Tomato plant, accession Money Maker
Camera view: tilt-top (135 deg); turntable rotation: 0 degrees
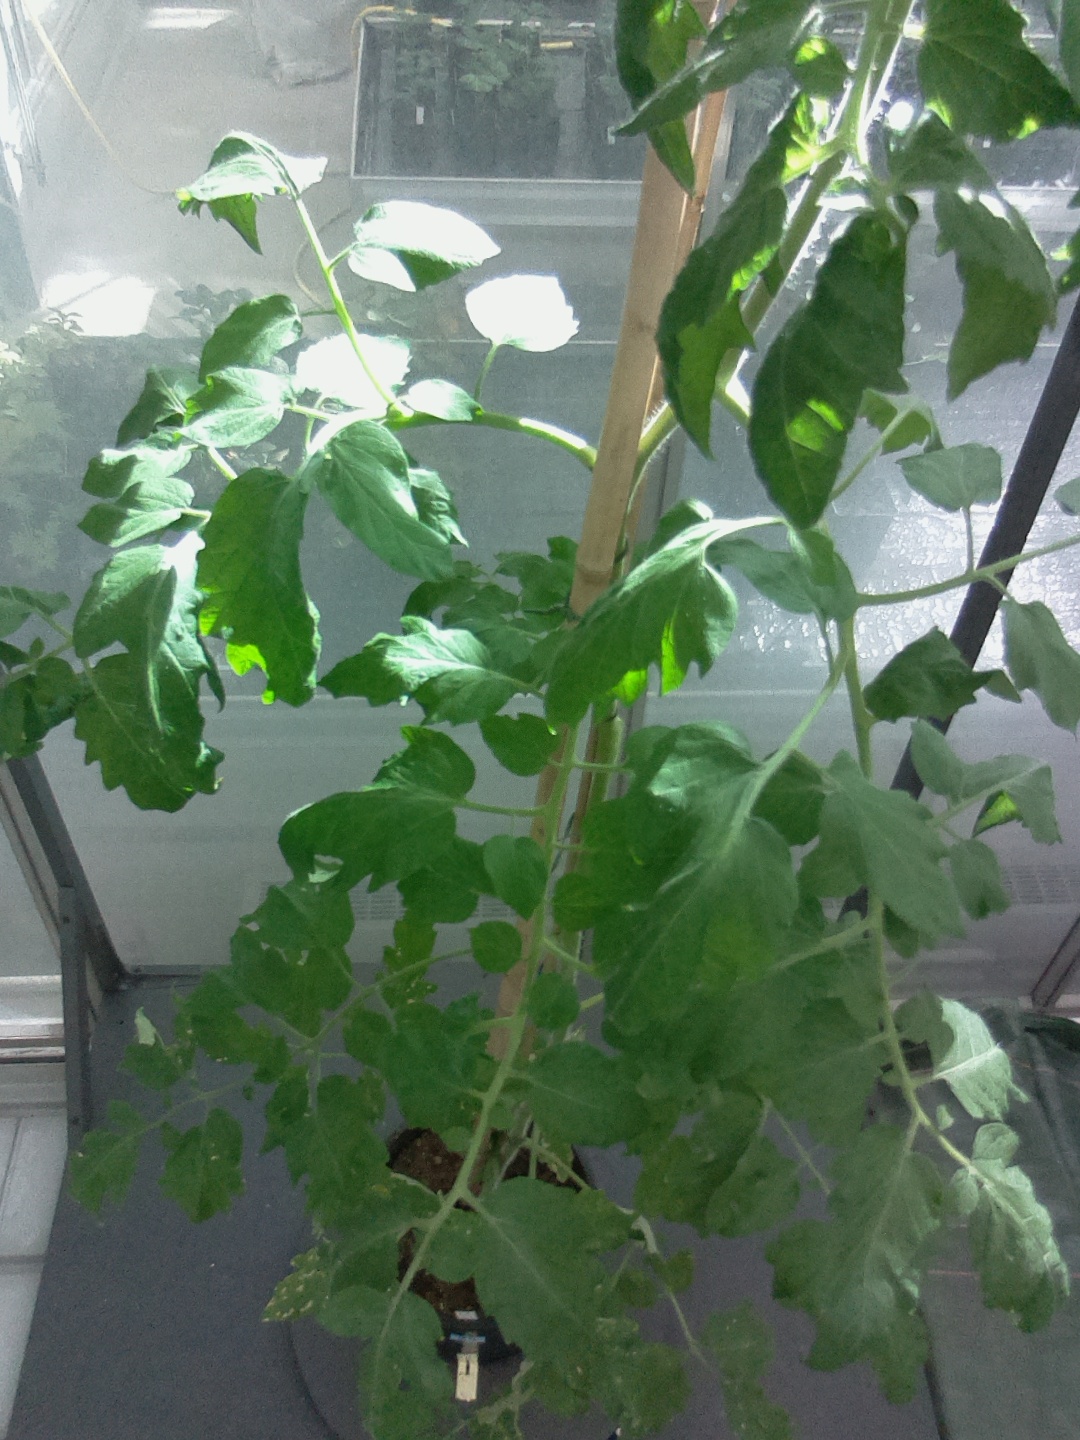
BBCH growth stage 28: 80%-90% Side shoots formed